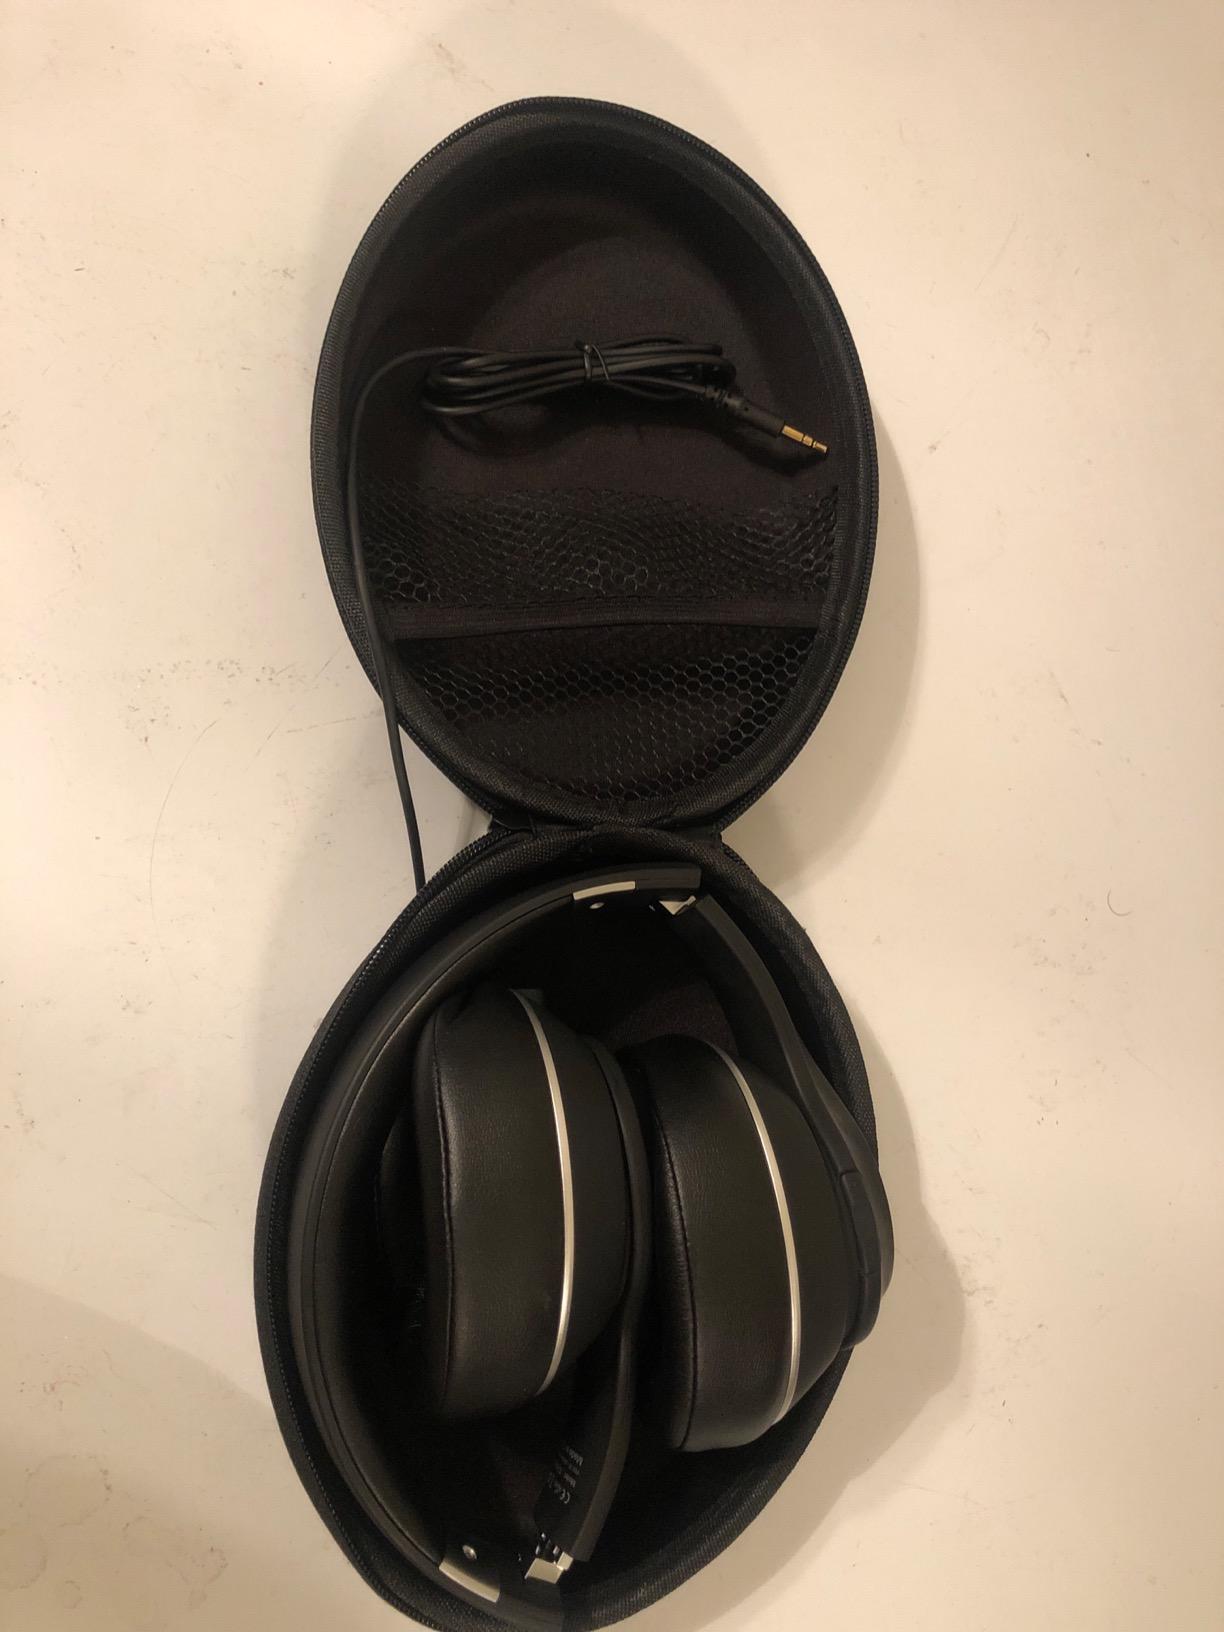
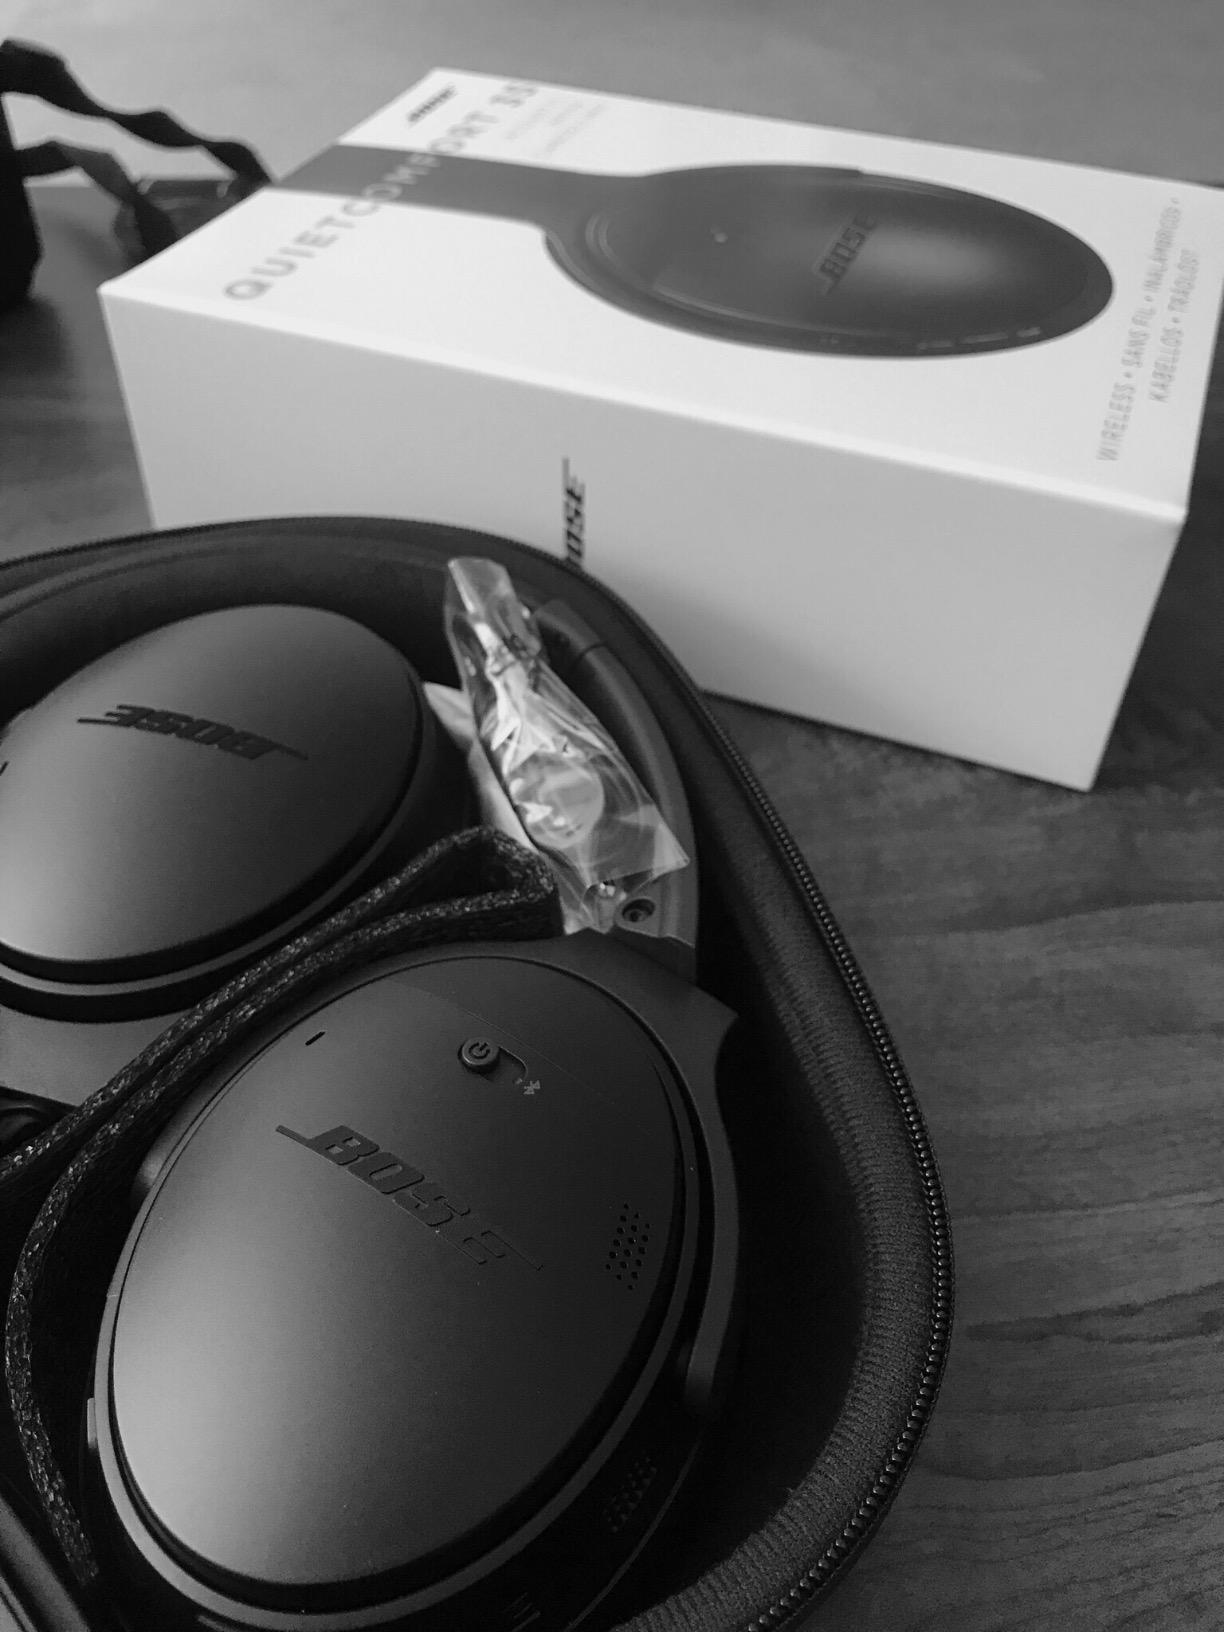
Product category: headphones
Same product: no